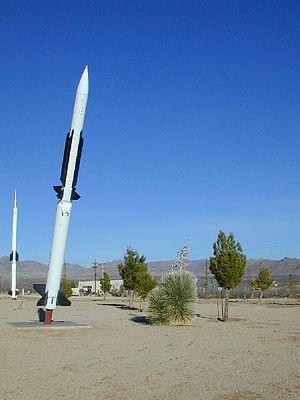
Le RIM-2 Terrier, conçu et réalisé par la firme Convair, est un missile mer-air développé aux États-Unis. Il s'agit d'une arme de moyenne portée embarquée sur des navires et destinée à détruire les aéronefs pilotés pendant les années 1950 et les années 1960.